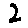
Label: 2